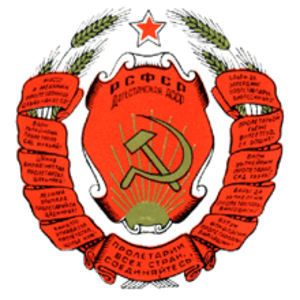
La république socialiste soviétique autonome du Daghestan est une république socialiste soviétique autonome de l'Union soviétique. Cette entité montagneuse était connue pour abriter plus de trente nationalités ou groupes ethniques.